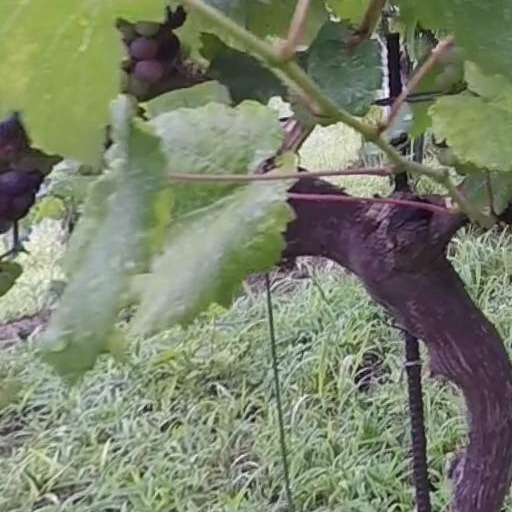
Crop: grape